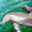
Label: dolphin